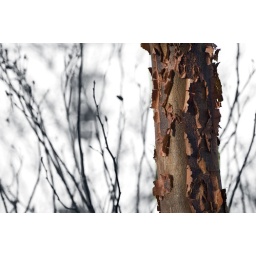
Set against a white wall, I felt this tree looked better when I selectively desaturated the background.